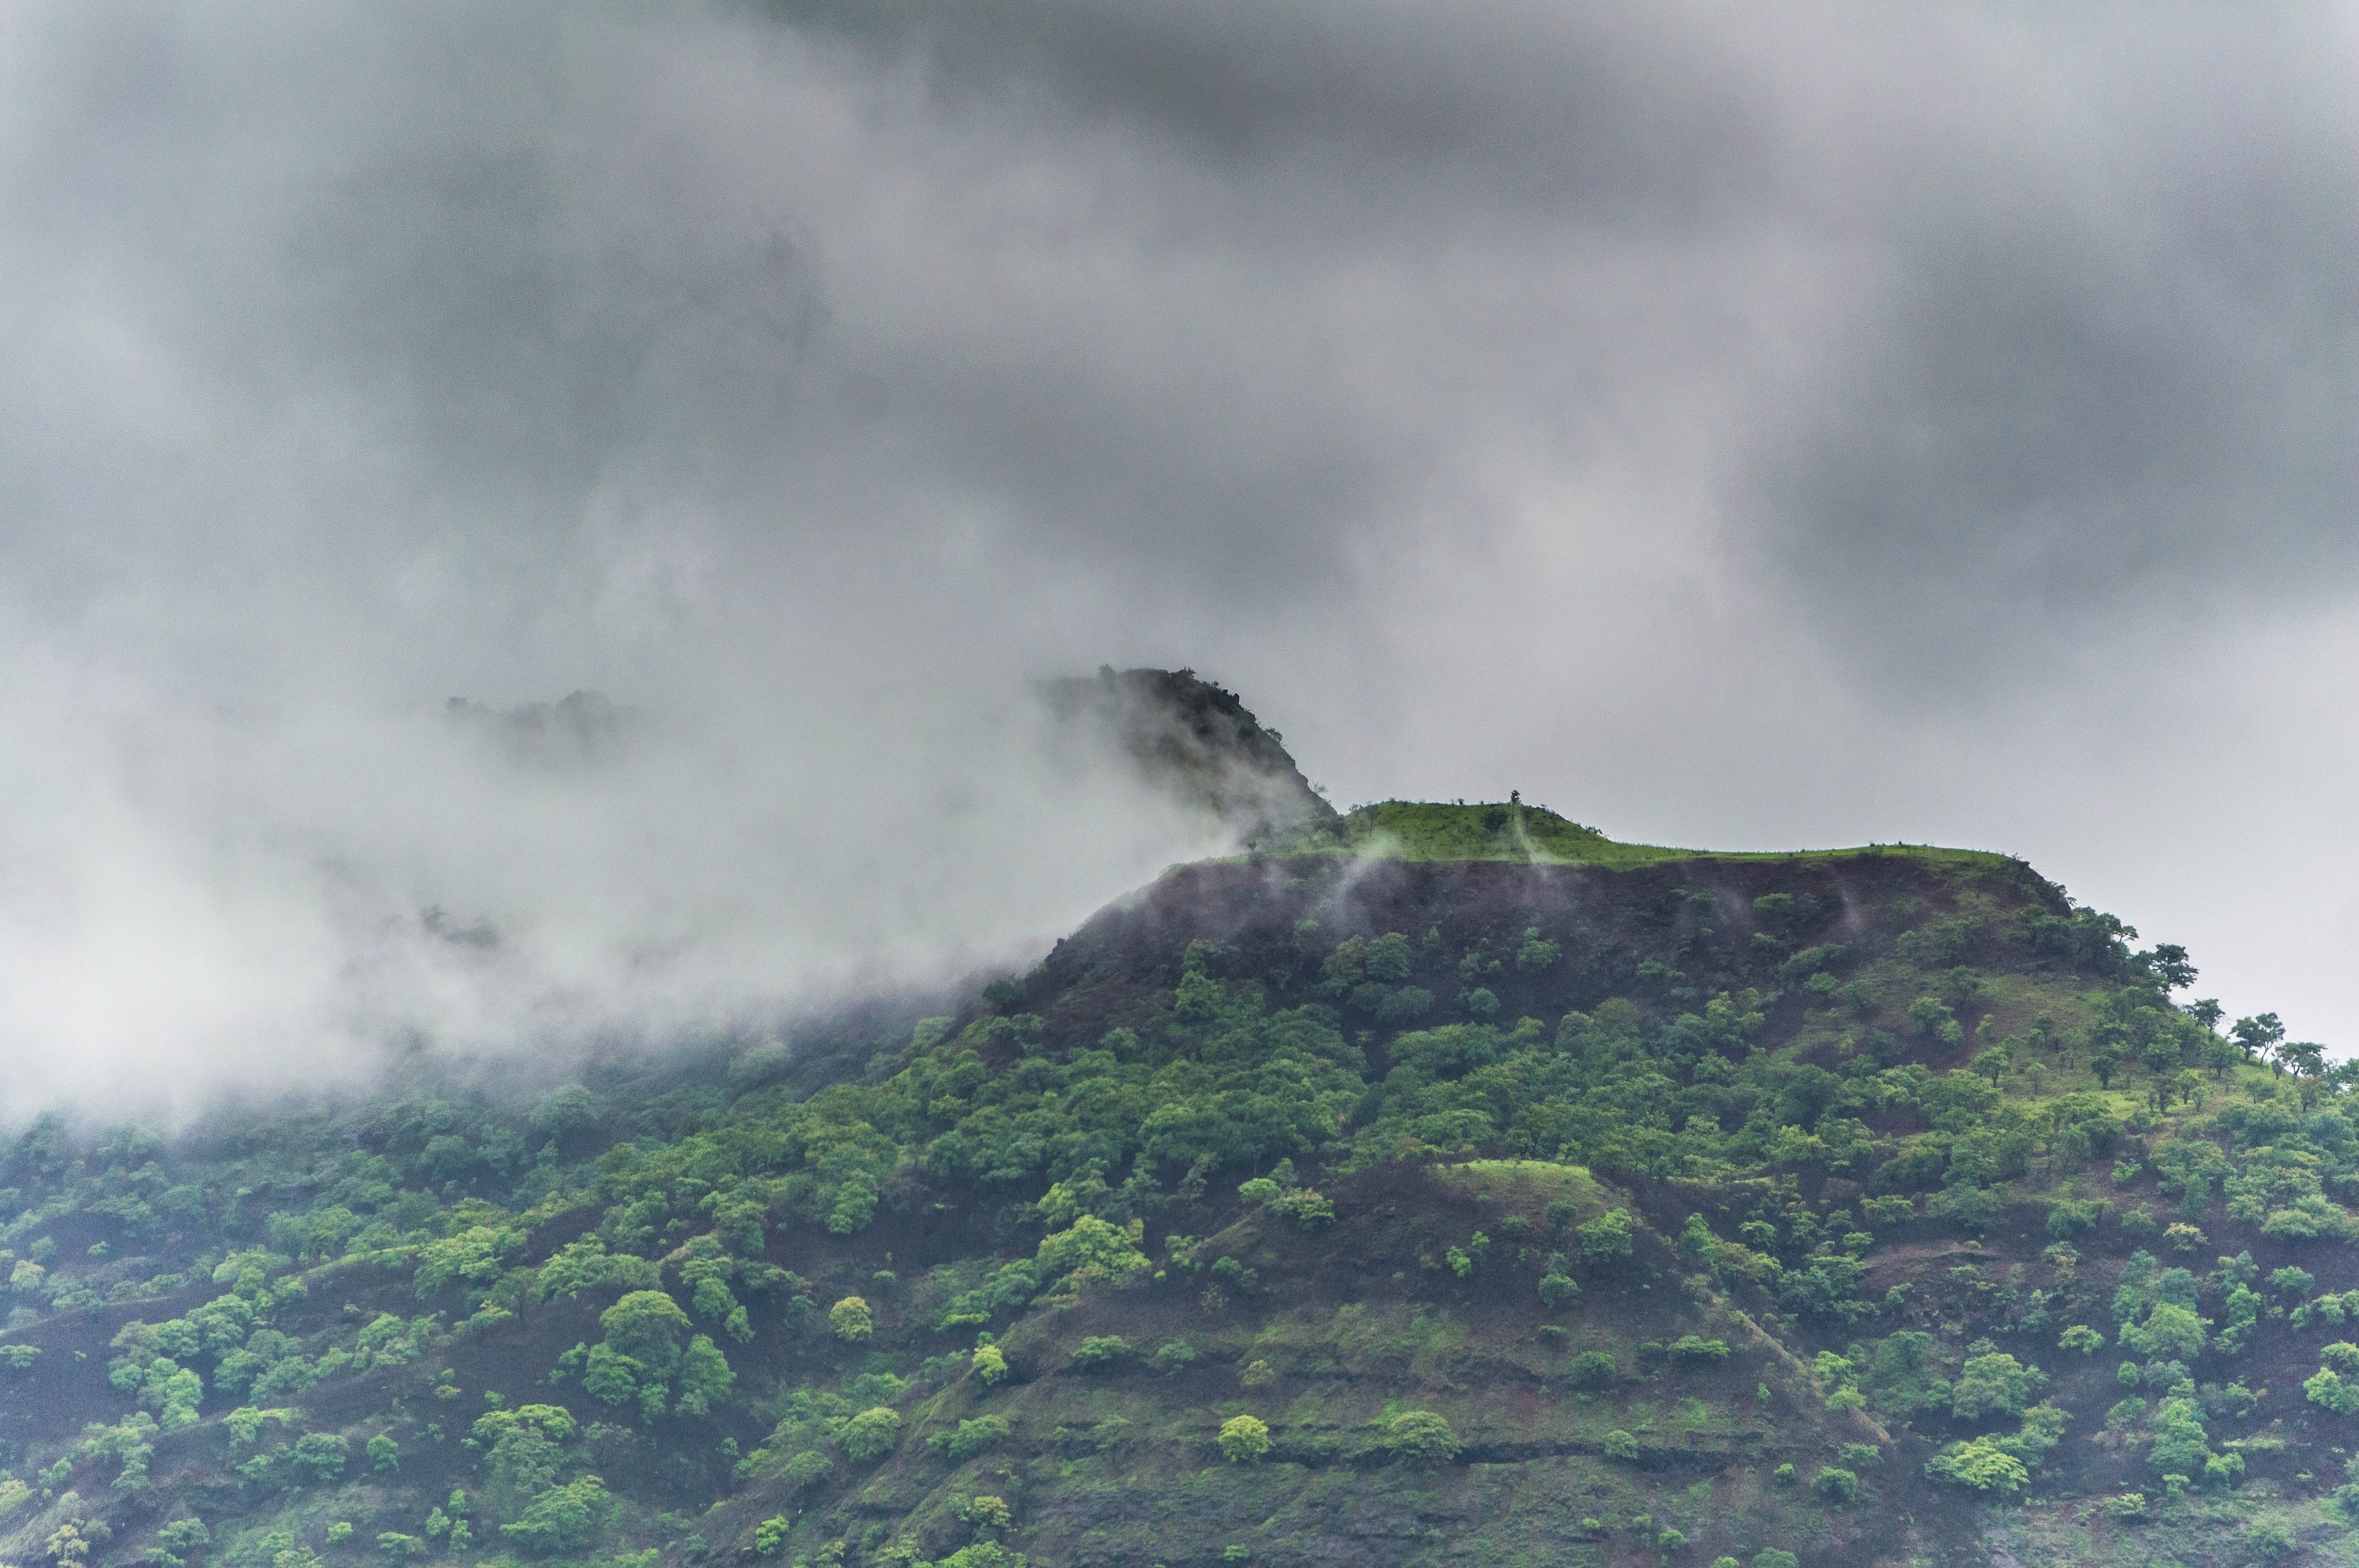
sea, nature, rock, mountain, cloud, mist, hill, mountain range, cliff, weather, terrain, ridge, plateau, landform, geographical feature, atmospheric phenomenon, mountainous landforms, geological phenomenon